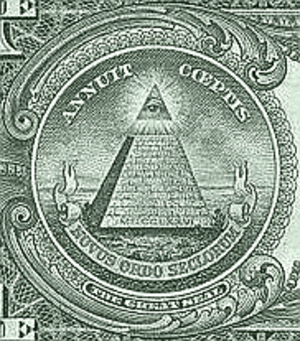
The powers that be, ou TPTB, est une locution anglaise, un plurale tantum, désignant des instances supérieures, plus ou moins omnipotentes ou omniscientes, ayant un certain pouvoir sur d'autres personnes. Très utilisée, cette expression peut tout autant désigner une autorité établie et définie que des pouvoirs inconnus ou de l'ombre ou encore des responsables de la production d'une série télévisée.